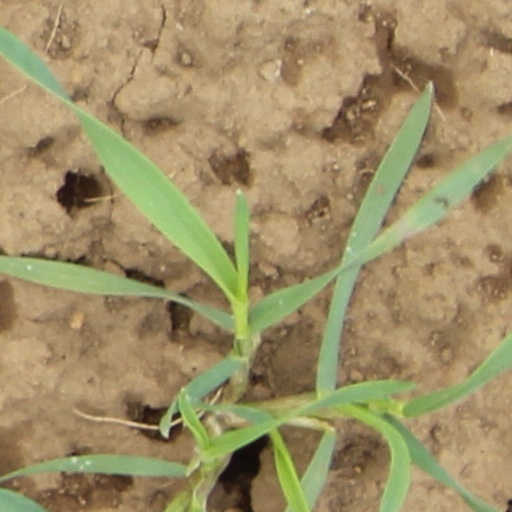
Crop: wheat